François Hollande

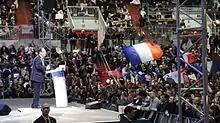
Hollande campaigning in Reims, 2012

As the end of Mitterrand's term in office approached, the Socialist Party was torn by a struggle of internal factions, each seeking to influence the direction of the party. Hollande pleaded for reconciliation and for the party to unite behind Jacques Delors, the President of the European Commission, but Delors renounced his ambitions to run for the French presidency in 1995. Former party leader Lionel Jospin resumed his position, and selected Hollande to become the official party spokesman. Hollande went on to contest Corrèze once again in 1997, successfully returning to the National Assembly.